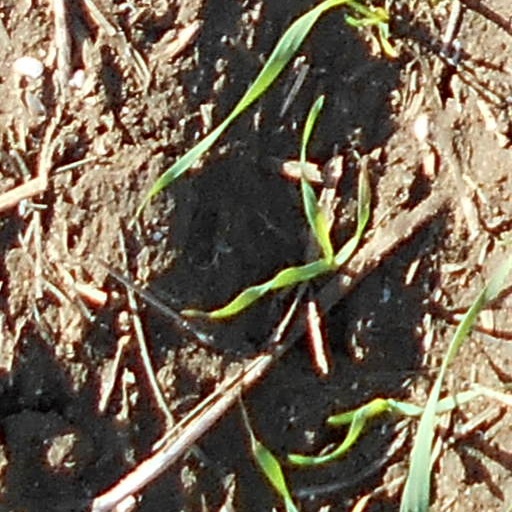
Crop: wheat